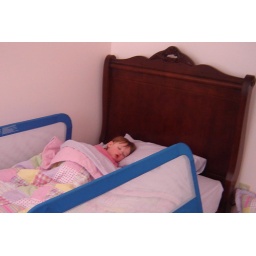
Sleeping in her big girl bed